Nya Åland

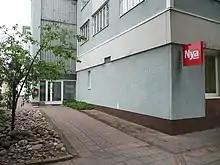
Nya Åland office in Mariehamn.

Nya Åland is a Swedish language newspaper in Åland, an autonomous region in Finland. It is the second largest local newspaper on Åland, following Ålandstidningen.